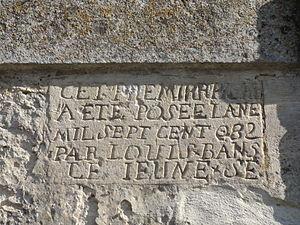
Première pierre du clocher.
L'église Notre-Dame-de-la-Nativité est une église catholique paroissiale située à Blaincourt-lès-Précy, dans l'Oise, en France. C'est un édifice simple et homogène de style gothique flamboyant. Le contraste entre le réseau typiquement flamboyant des fenêtres et la modénature plate des nervures des voûtes donne à penser que les murs extérieurs remontent à la fin du XVᵉ siècle, et que les voûtes ont été lancées après coup, pendant la seconde moitié du XVIᵉ siècle, mais ce n'est pas assuré : l'église peut tout aussi bien dater entièrement du milieu du XVIᵉ siècle. Le clocher est le seul élément qui peut être daté avec certitude, car sa « première pierre » porte la date de 1782. L'extérieur de l'église est austère et sans grand caractère. L'intérieur se distingue par son effet proche d'une crypte gothique, abstraction faite de l'éclairage qui est abondant, grâce à trois vaisseaux parallèles de hauteur identique, et une nef à peine plus large que les collatéraux. C'est l'originalité de son agencement intérieur qui fait l'intérêt de l'église de Blaincourt.